Joe Louis

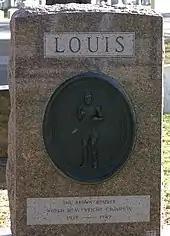
Joe Louis' headstone in Arlington National Cemetery, Virginia

Louis died of cardiac arrest in Desert Springs Hospital near Las Vegas on April 12, 1981, just hours after his last public appearance viewing the Larry Holmes–Trevor Berbick heavyweight championship fight. President Ronald Reagan waived the eligibility rules for burial at Arlington National Cemetery and Louis was buried there with full military honors on April 21, 1981. His funeral was paid for in part by former competitor and friend, Max Schmeling, who also acted as a pallbearer.